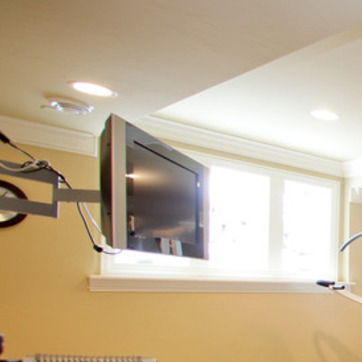
Material: glass